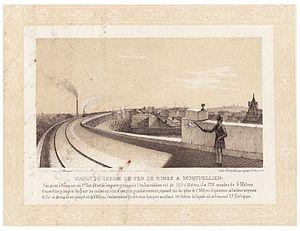
Viaduc du chemin de fer de Nîmes à Montpellier.
La Compagnie fermière du chemin de fer de Montpellier à Nîmes exploita à bail un chemin de fer entre ces deux villes.
La ligne de Tarascon à Sète-Ville est une ligne ferroviaire française, électrifiée à écartement standard et à double voie. Elle relie les villes de Tarascon et Sète, via celles de Nîmes et Montpellier. Elle est entièrement située dans la région Occitanie, mise à part moins de 500 mètres de voies, à son point de départ de Tarascon, qui sont dans la région Provence-Alpes-Côte d'Azur.